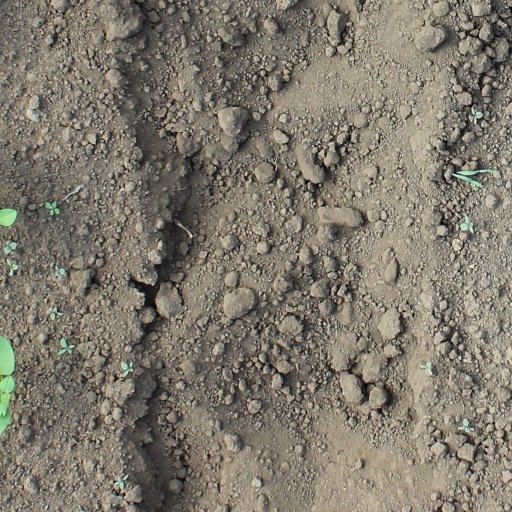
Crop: soybean